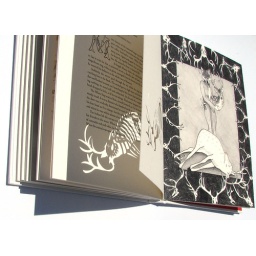
The Wondrous Stag. Book thesis on the characterization of female and male characters in western &amp;amp; eastern folktales.